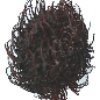
Label: rambutan